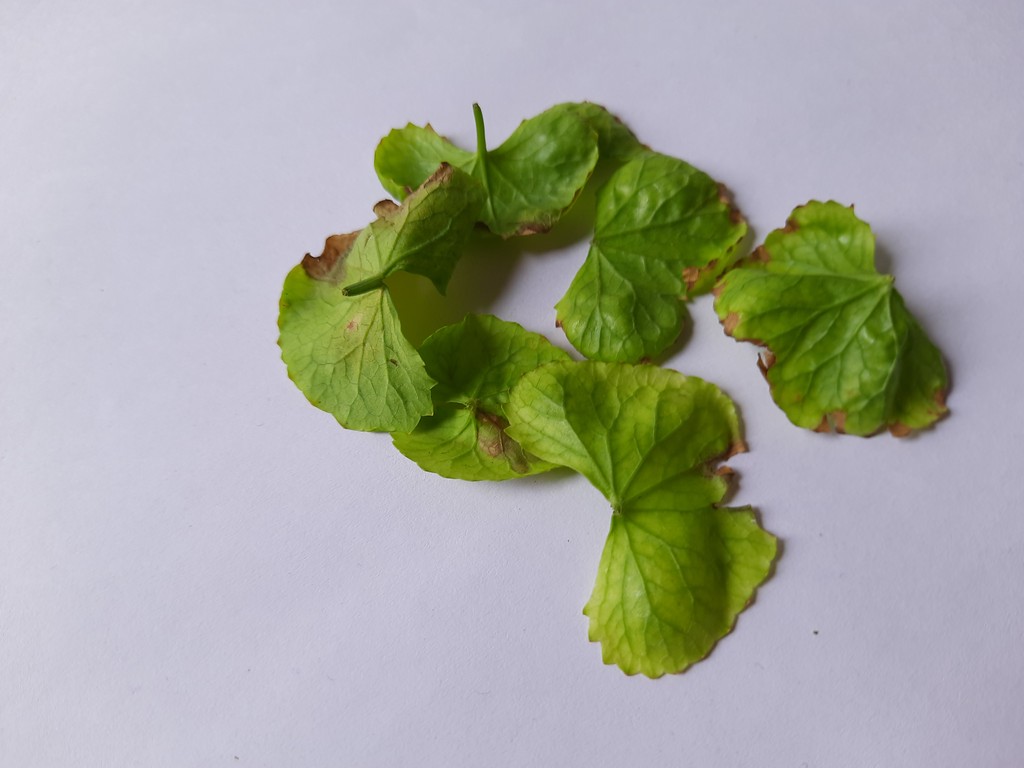
Label: Unhealthy